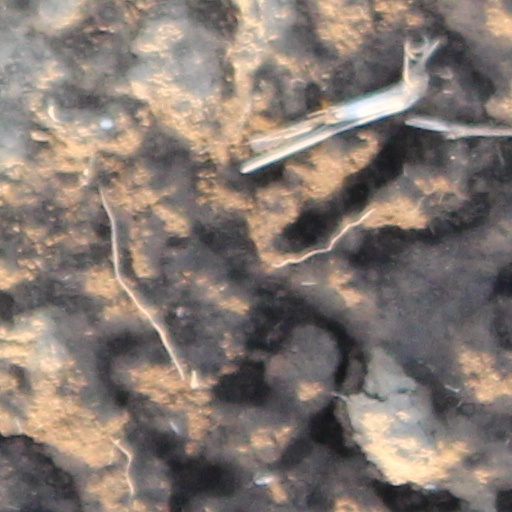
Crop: wheat